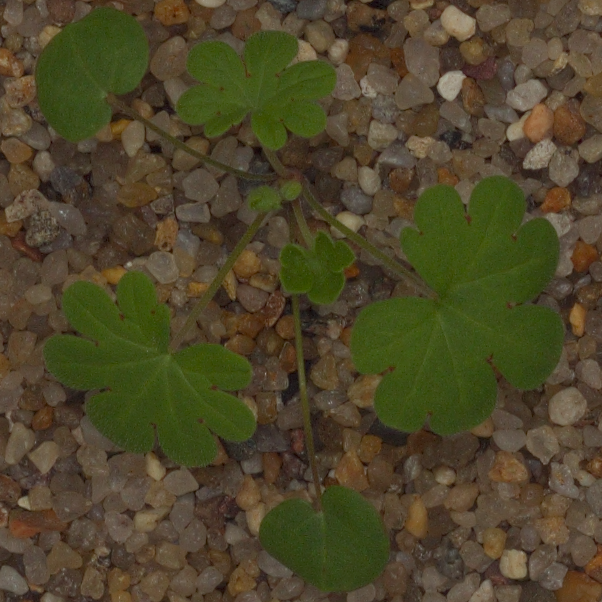
Label: smallflowered_cranesbill